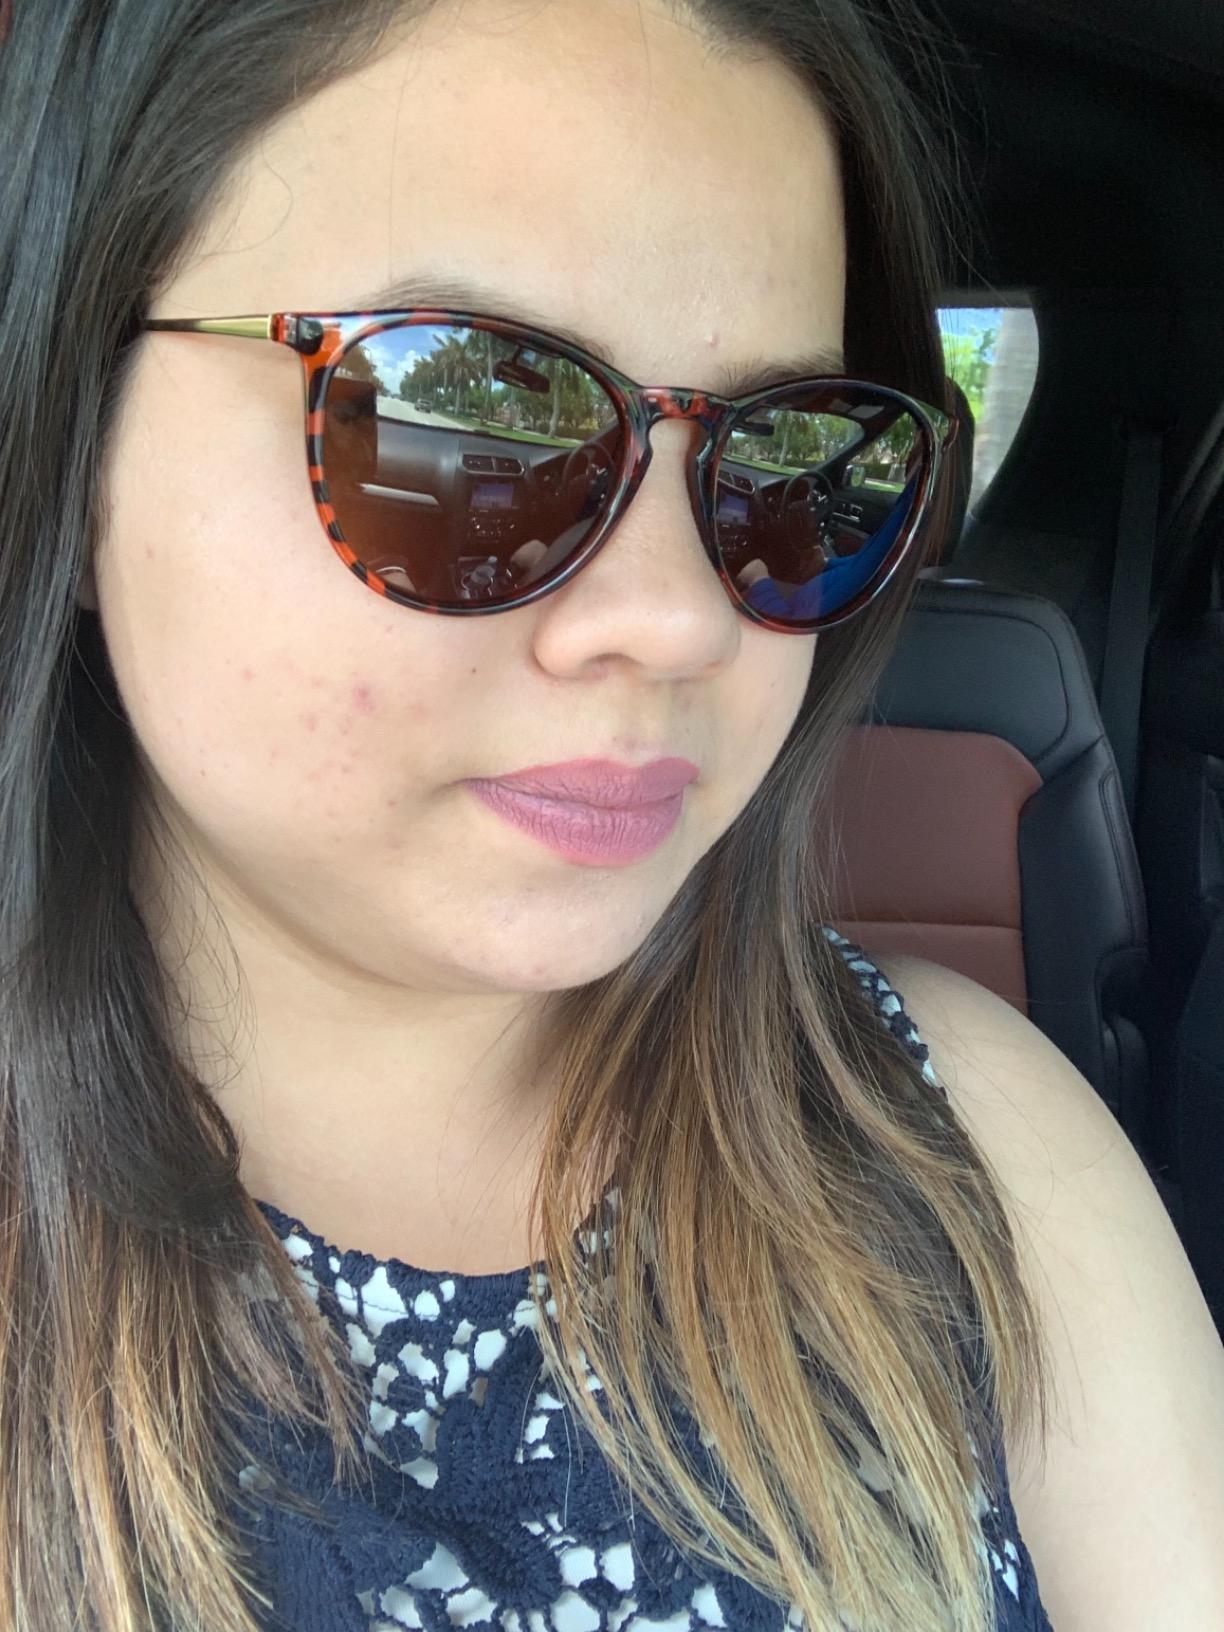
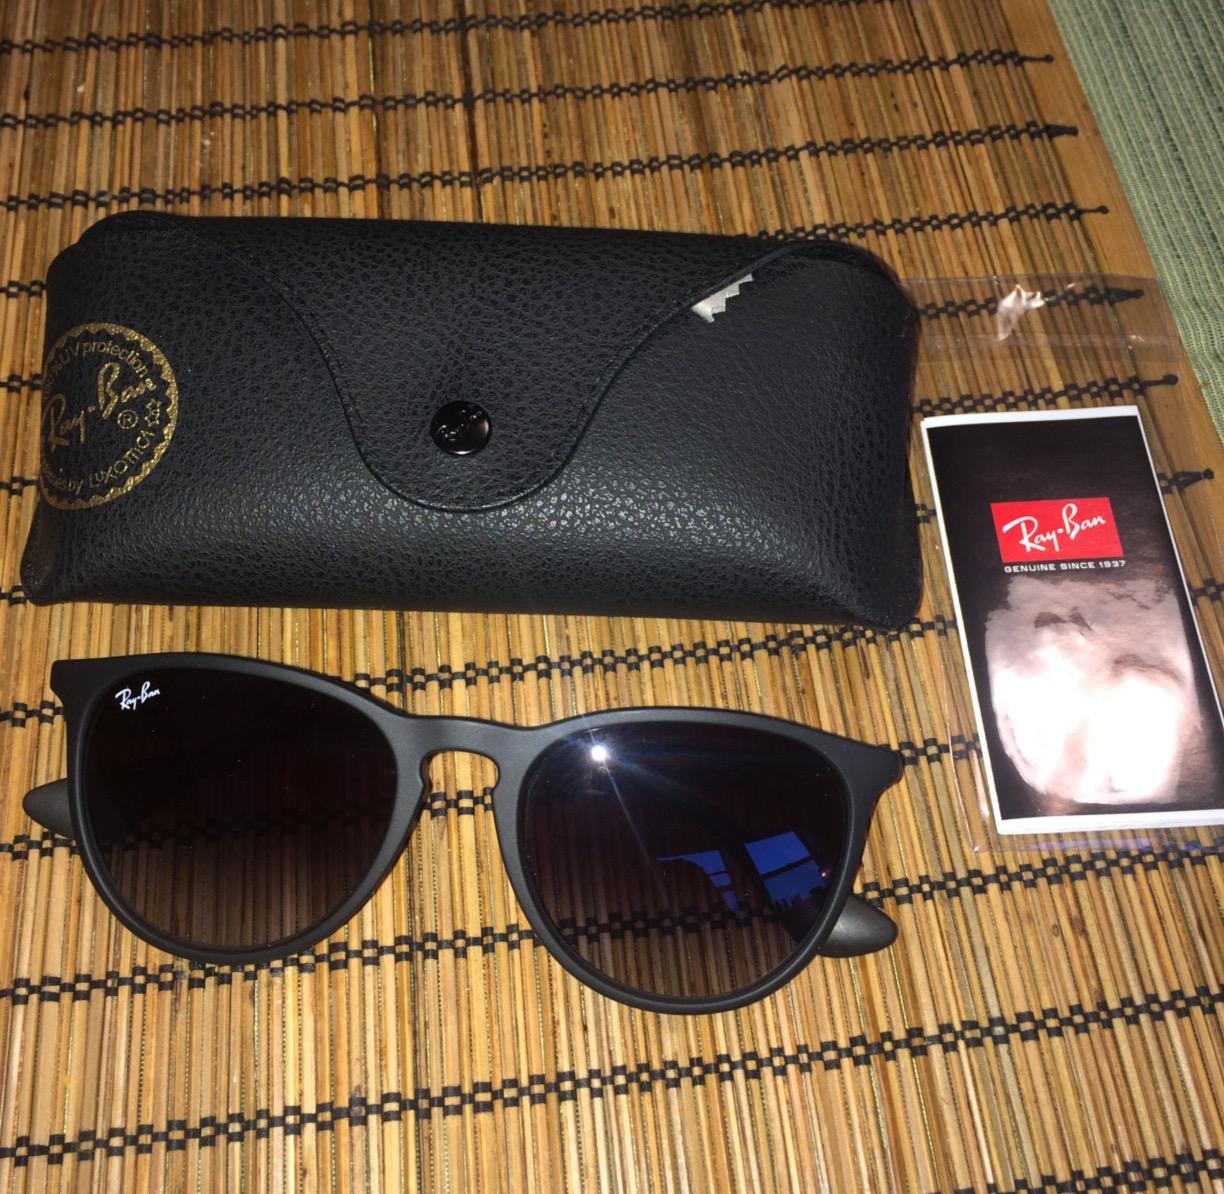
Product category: accessories_sunglasses
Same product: no